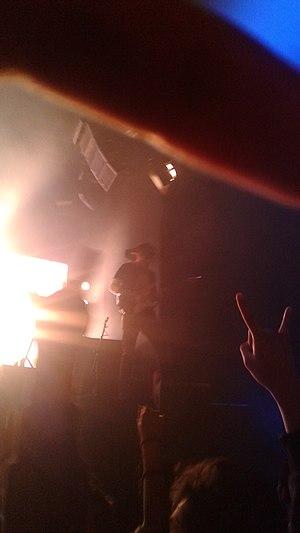
Cuchillazo est un groupe de rock péruvien, originaire de Lima. Au long de son histoire, le groupe a fait l'ouverture en concert du groupe suédois The Hives et partagé la scène avec des groupes de renom comme A.N.I.M.A.L., Sepultura et Puddle of Mudd.